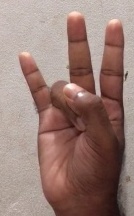
ASL sign: 7